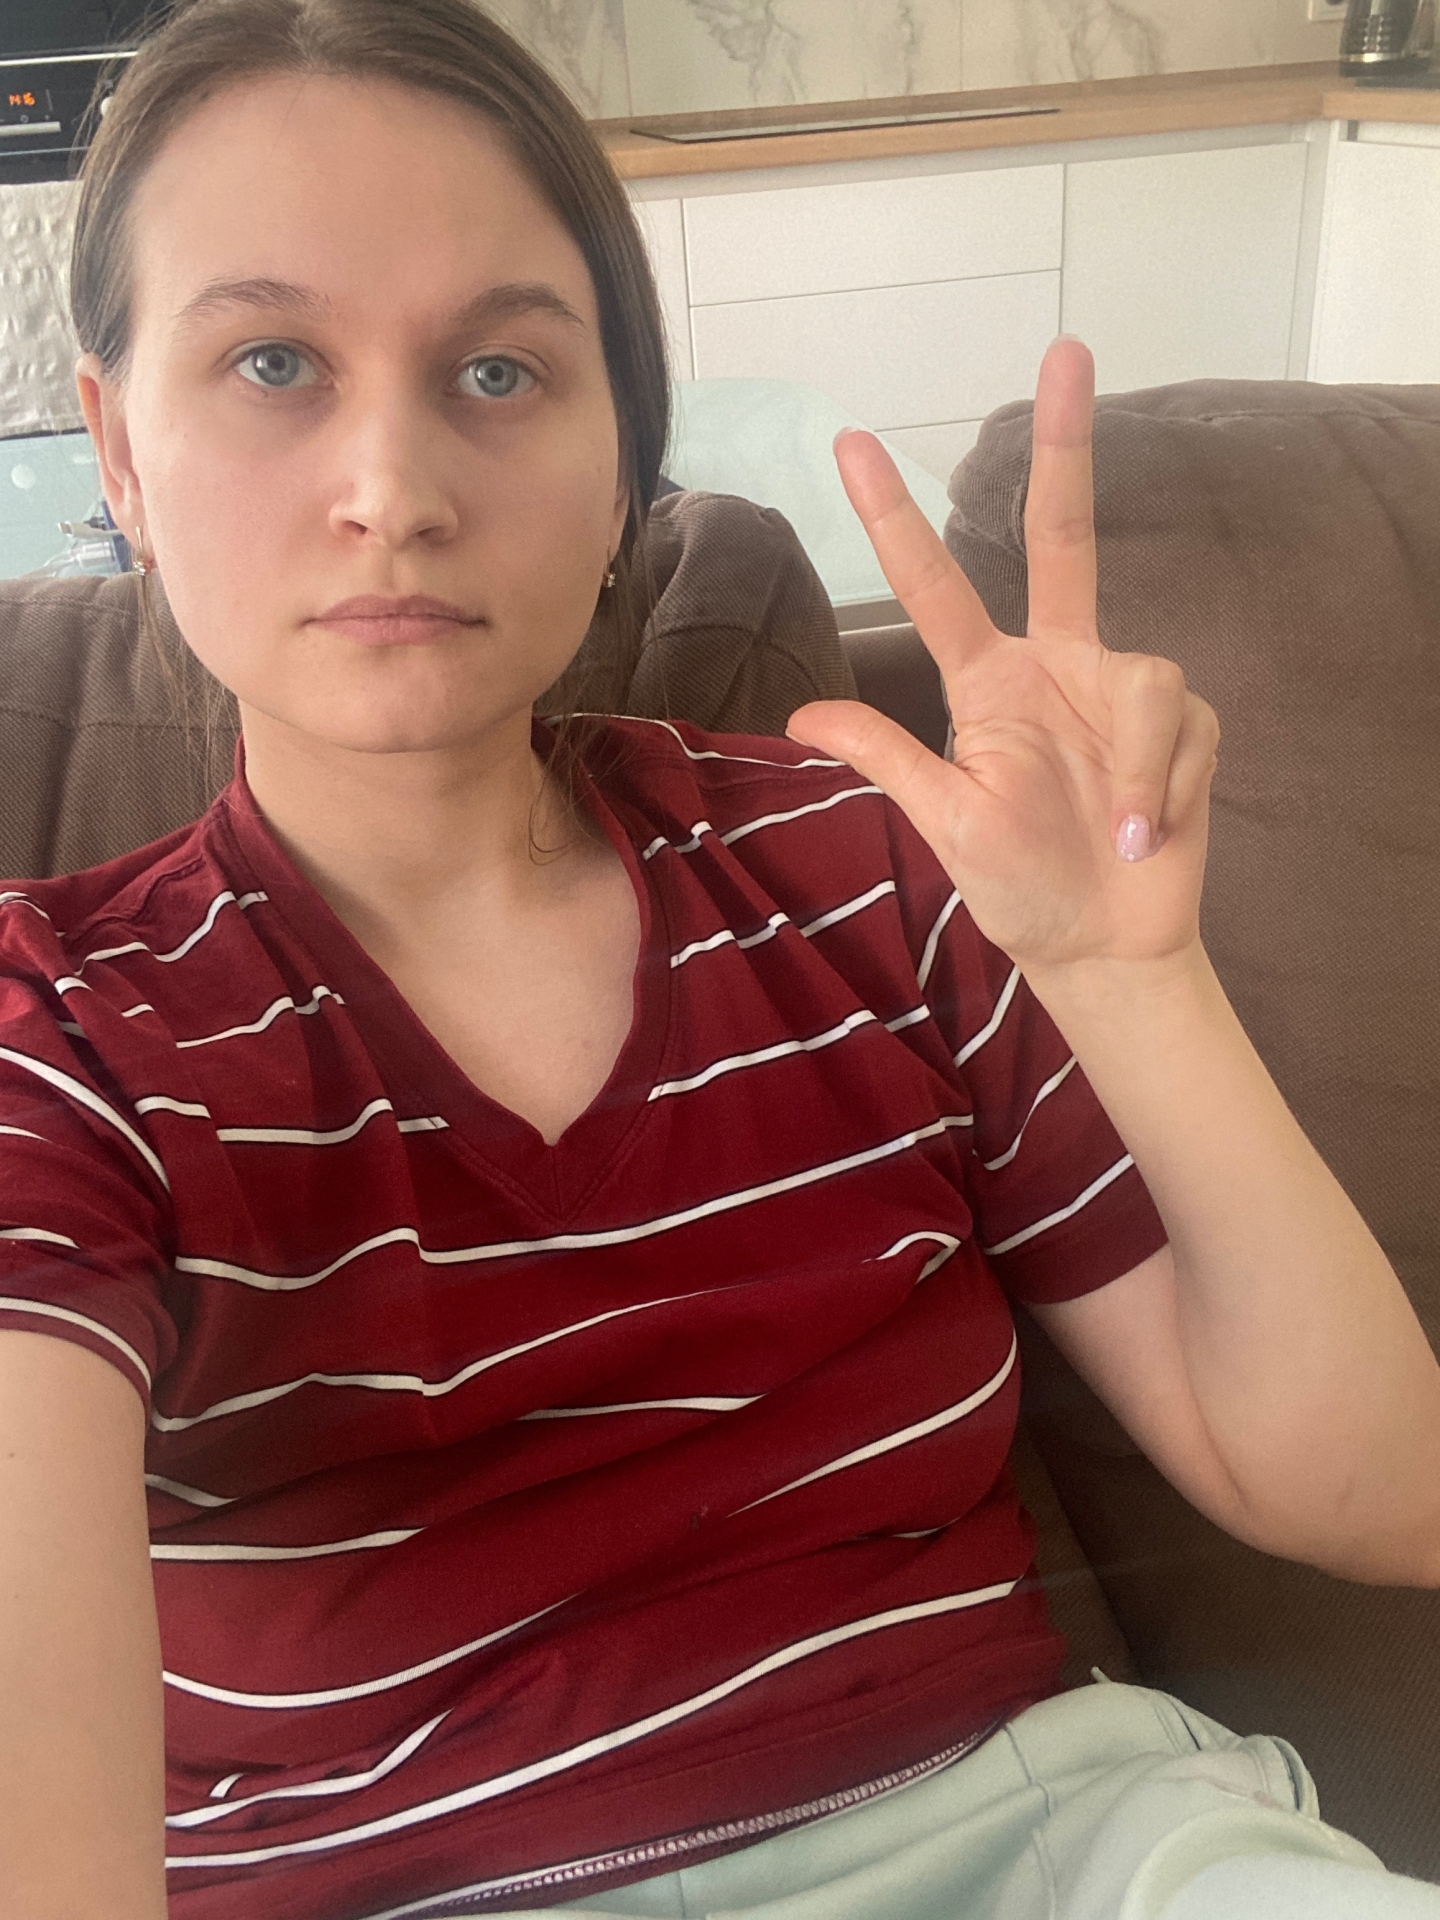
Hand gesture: three2